List of north–south roads in Toronto

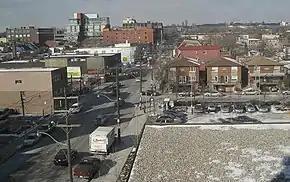
Northward view of Bathurst Street from Toronto Western Hospital in 2008

The Don Valley Parkway (DVP) is a controlled-access six-lane expressway in Toronto connecting the Gardiner Expressway in downtown Toronto with Highway 401. North of Highway 401, the expressway continues as Highway 404 to Newmarket. The parkway runs through the parklands of the Don River valley, after which it is named. It is patrolled by the Toronto Police Service, has a maximum speed limit of and is in length.